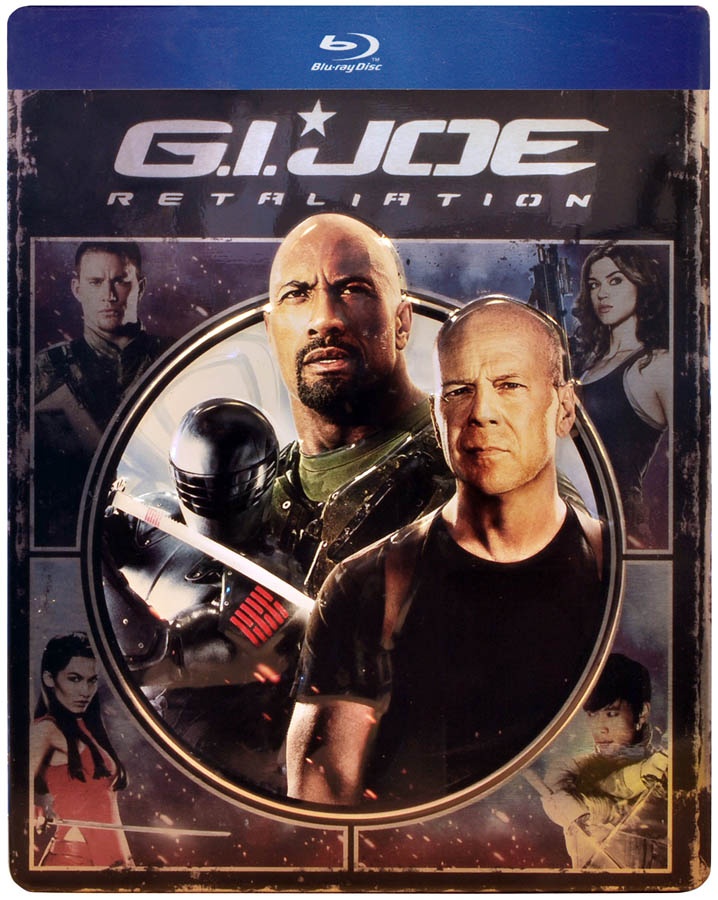
G.I. Joe - Retaliation (Steelcase) (Blu-ray)
The G.I. Joes are not only fighting their mortal enemy Cobra; they are forced to contend with threats from within the government that jeopardize their very existence.
Brand: PARAMOUNT
Category: Media > Videos > Blu-ray